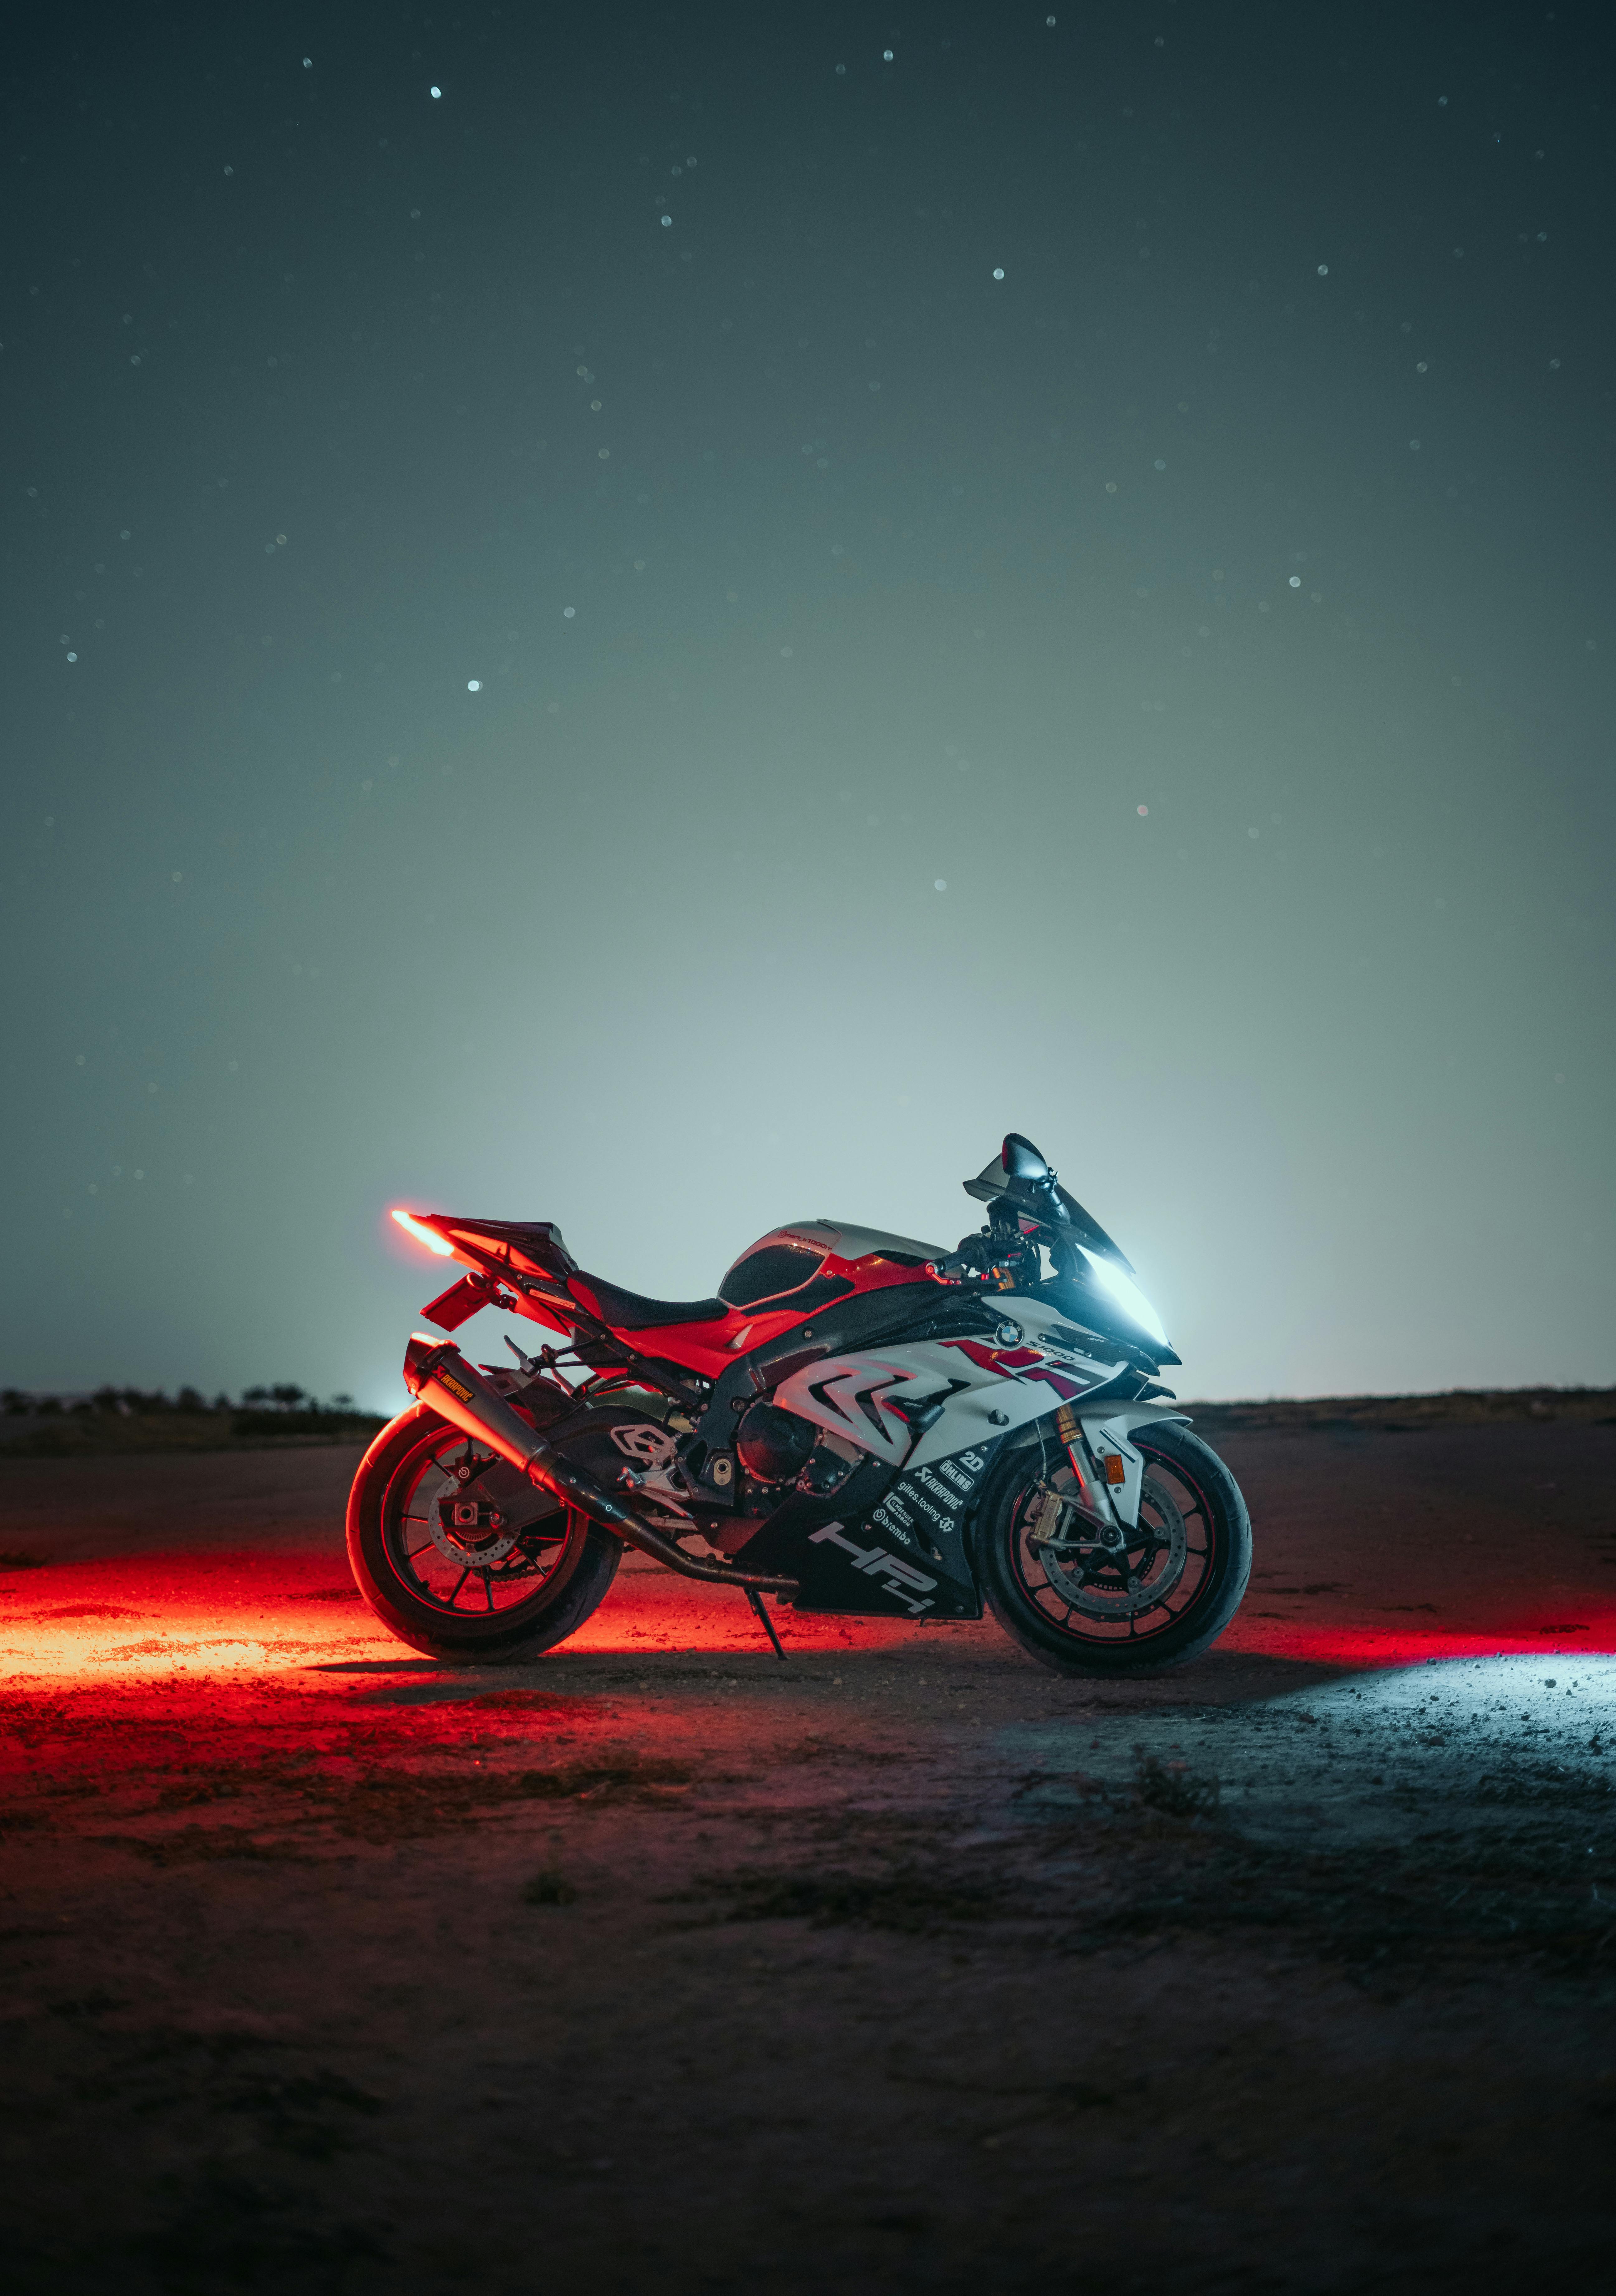
motorcycle, wheel, tire, sky, automotive lighting, automotive tire, vehicle, fuel tank, automotive design, motor vehicle, tread, rim, headlamp, fender, landscape, automotive wheel system, Tints and shades, tree, rolling, road, auto part, asphalt, motorcycle accessories, spoke, darkness, automotive exterior, astronomical object, motorcycling, road surface, cloud, science, windshield, horizon, night, automotive exhaust, motorcycle fairing, classic, midnight